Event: Nepal Earthquake
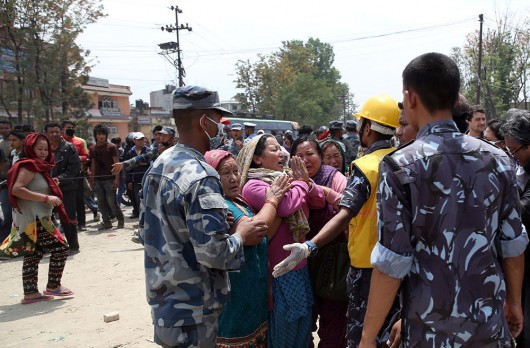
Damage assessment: no_damage